Ghaziabad

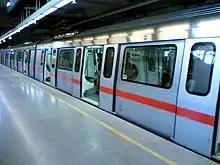
The Blue, Red and Pink lines of Delhi Metro serve Ghaziabad

The Blue, Red and Pink lines of Delhi Metro serve Ghaziabad and connect it with Delhi. The Red Line has 8 stations in the city, with its eastern terminus Shaheed Sthal being located here. The Blue Line has 2 stations in Ghaziabad, viz., Kaushambi, which serves the area of Kaushambi, and Vaishali, which serves the areas of Vaishali, Vasundhara and Indirapuram. Pink line also has 2 stations in Loni, Ghaziabad, viz., Johri Enclave and Shiv Vihar